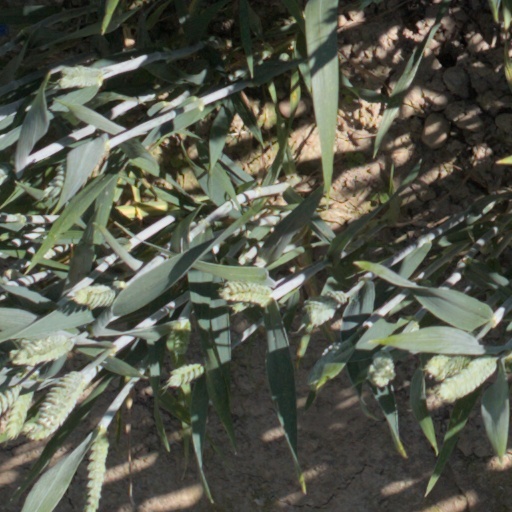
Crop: wheat